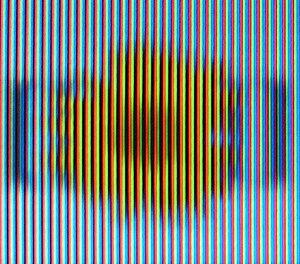
Le Trinitron est une technique et une marque commerciale déposée de tubes cathodiques mise au point par la Compagnie française de télévision et commercialisée par Sony en 1968, à la suite du rachat du brevet déposé par la CFT. Il a été officiellement abandonné en 2006 lorsque le constructeur a annoncé vouloir concentrer ses efforts sur les LCD. Le nom provient officiellement de la contraction de trinité et du tron d'électron.